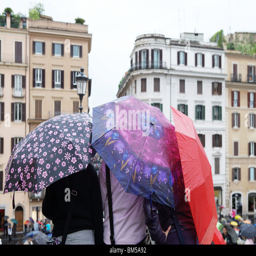
people with umbrellas under the rain .